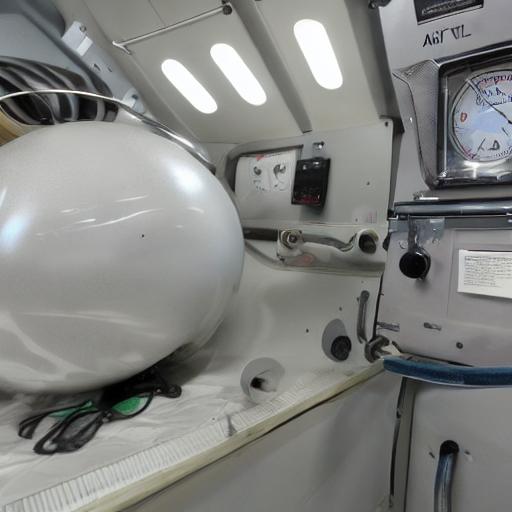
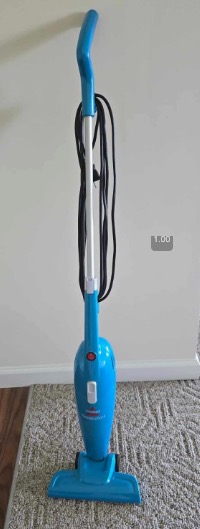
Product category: items_vacuum
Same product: no